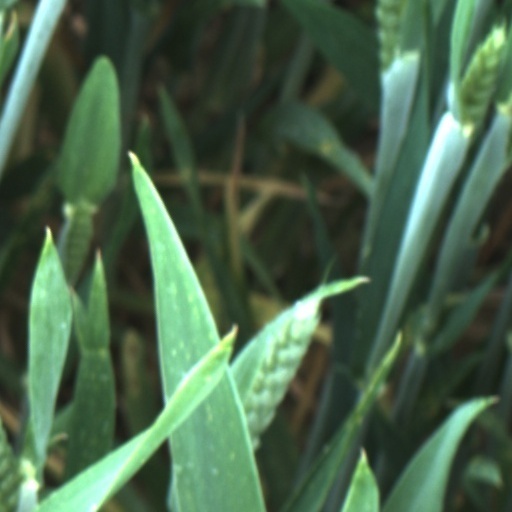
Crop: wheat